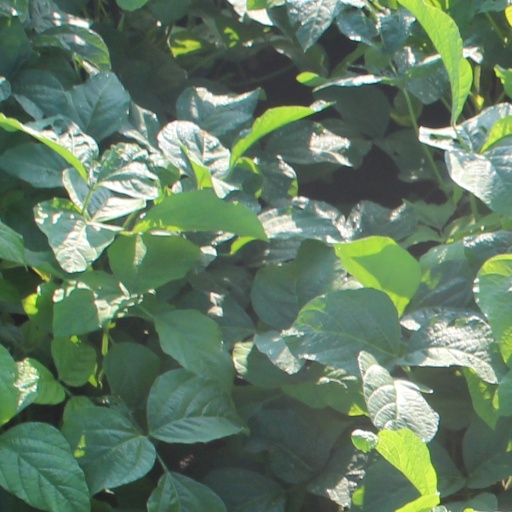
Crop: soybean